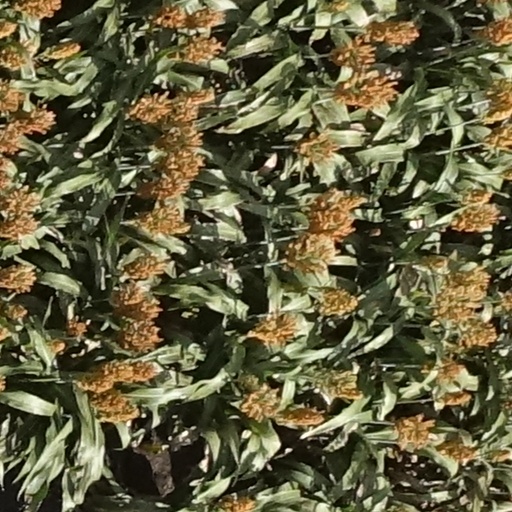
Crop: sorghum